New York State Route 273

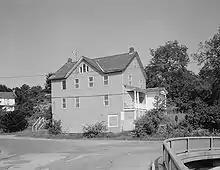
NY 273 in Hampton with the historic Campbell Hotel in view

NY 273 began at an intersection with US 4 east of the village of Whitehall in the town of Whitehall. After the intersection, the route passed the Our Lady of Angels Cemetery, where it turned to the southeast. NY 273 ran along the base of Ore Red Hill, outside of Whitehall. Near Ore Red Hill, the highway intersected with a local road, which connected to US 4. The route progressed to the southeast, entering the hamlet of East Whitehall, where it intersected with another local road.